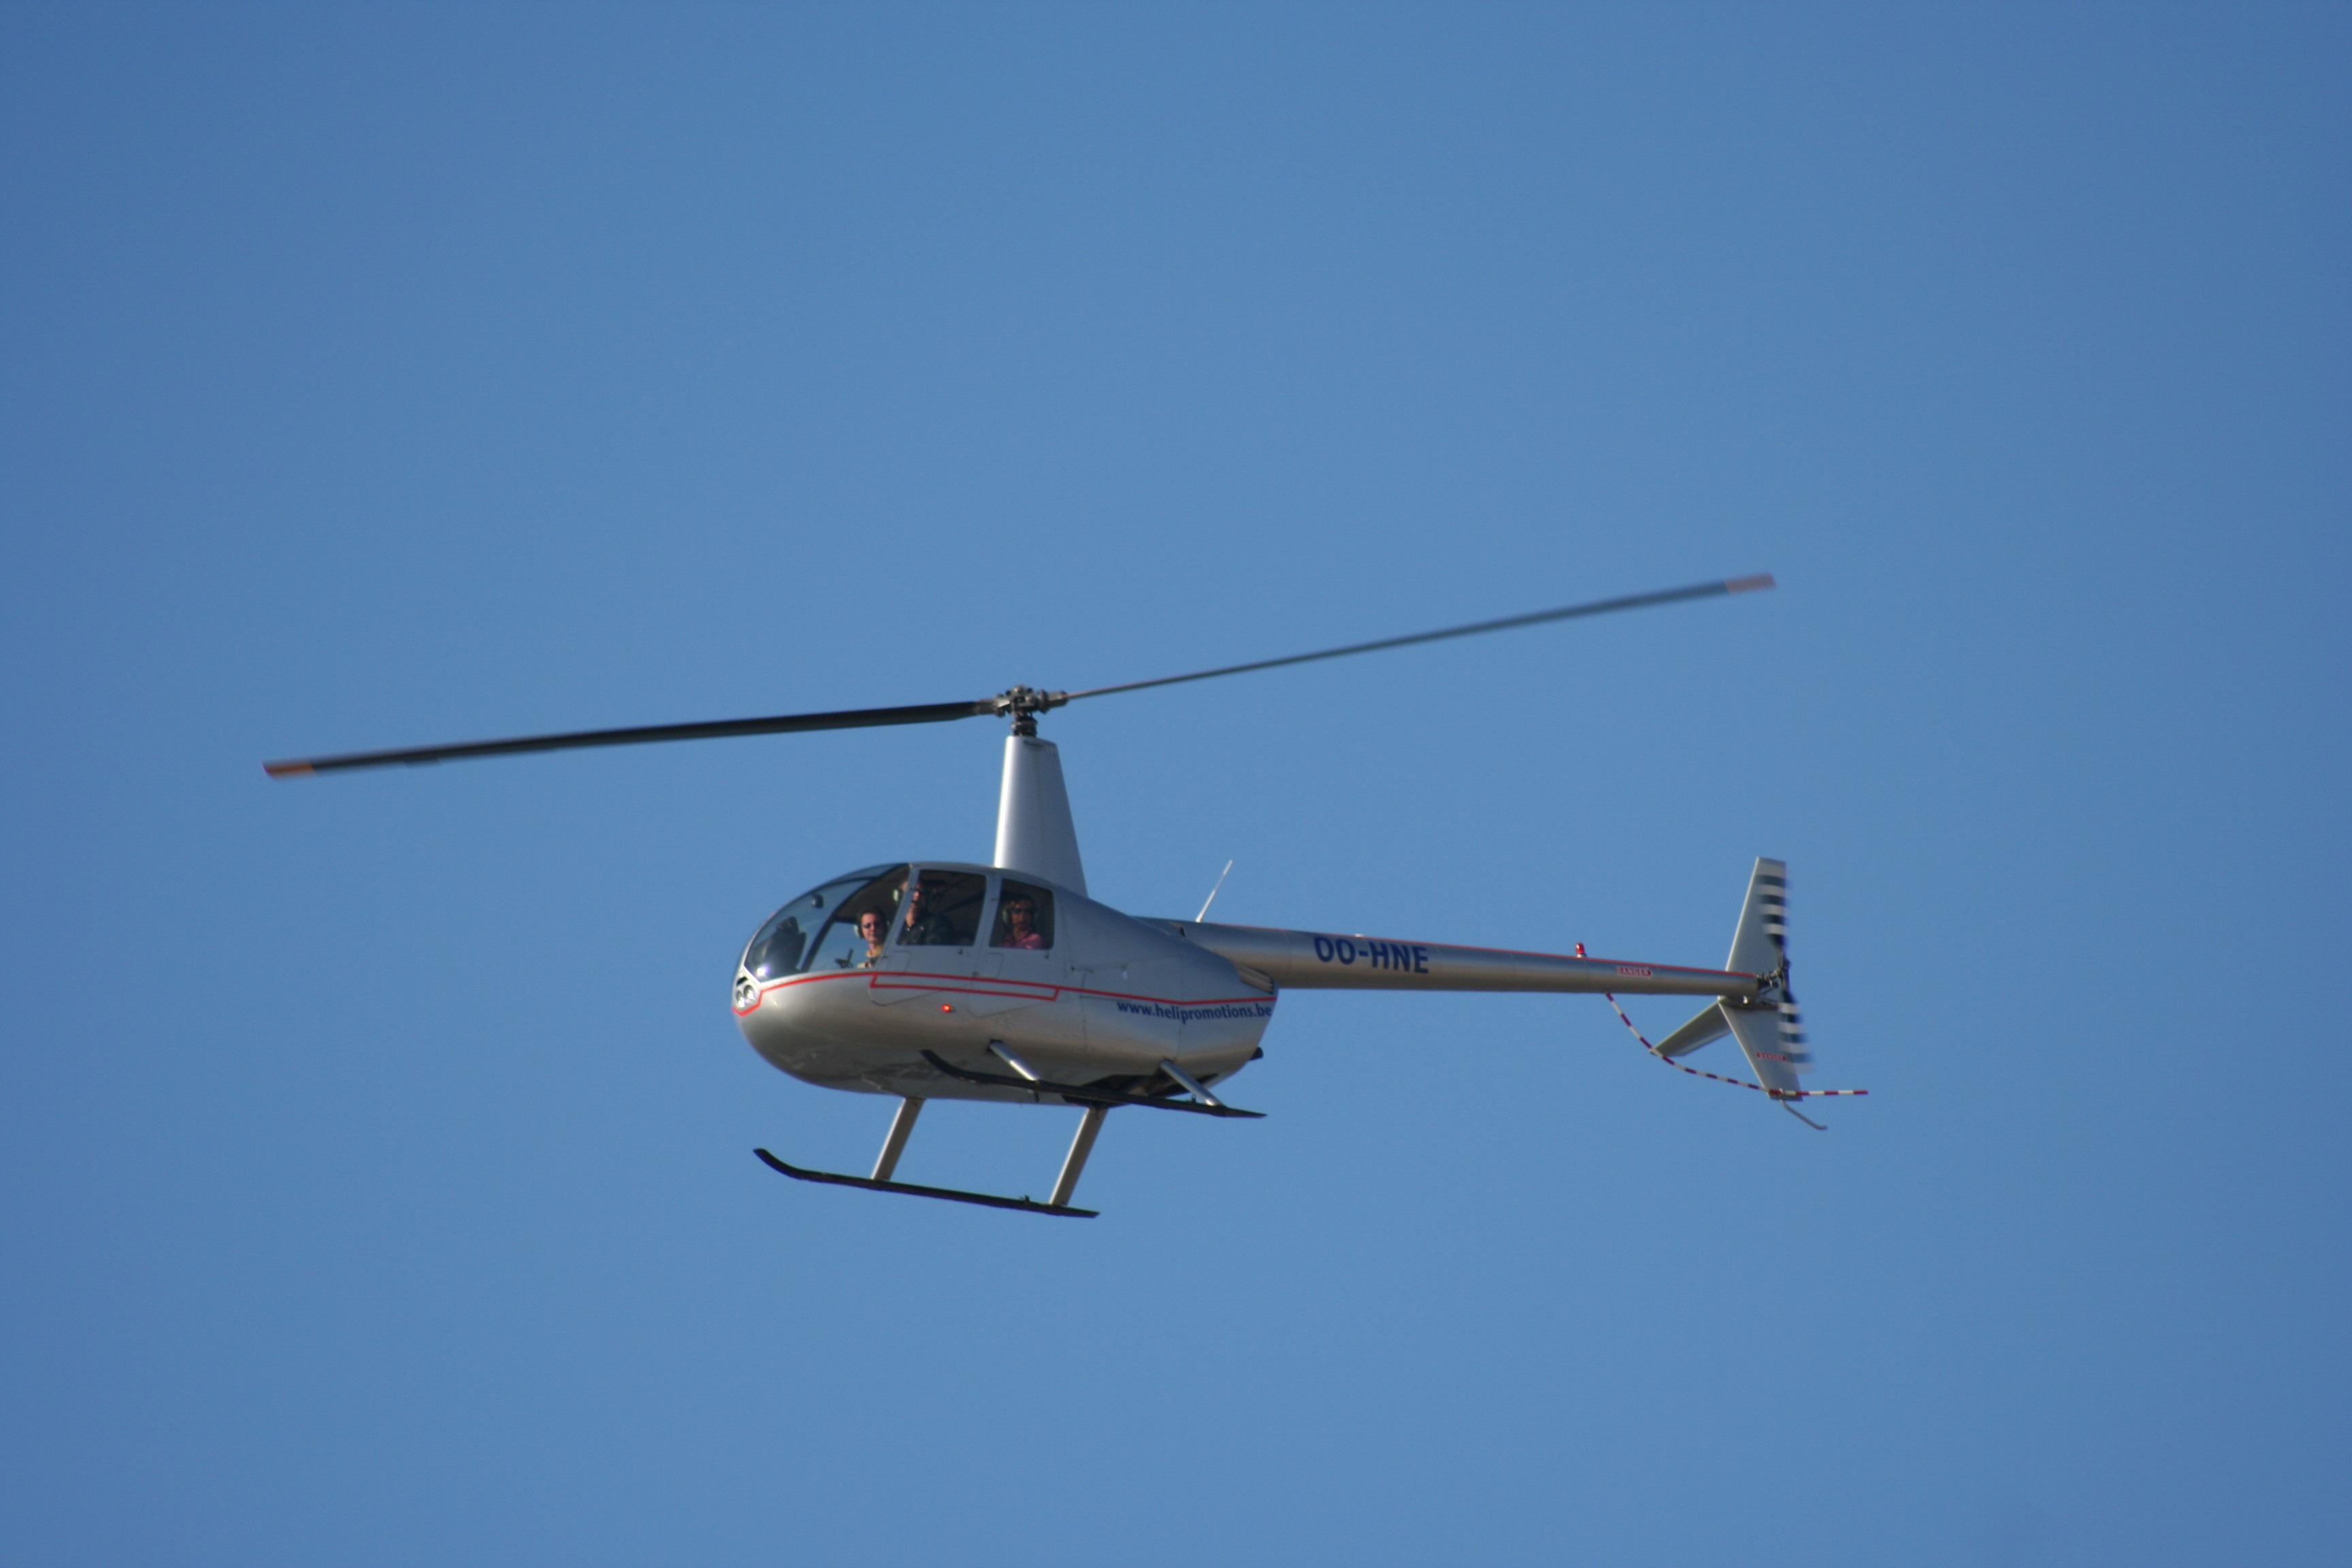
wing, sky, fly, airplane, aircraft, vehicle, aviation, flight, helicopter, rotorcraft, air force, atmosphere of earth, aircraft engine, helicopter rotor, military helicopter